Tangiwai railway station

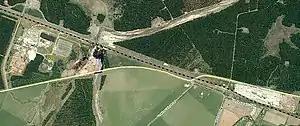
Tangiwai in 2011, showing pulp mill to west and sawmill and forest to north

On 24 July 1910 the name of Waitangi flag station was changed to Tangiwai. Karioi Forest extends to just north of the station, so that the nearby pulp mill is called Karioi, as was the more distant next station to the north-west. Waitangi Stream flows just to the south of the station.